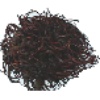
Label: Rambutan 1